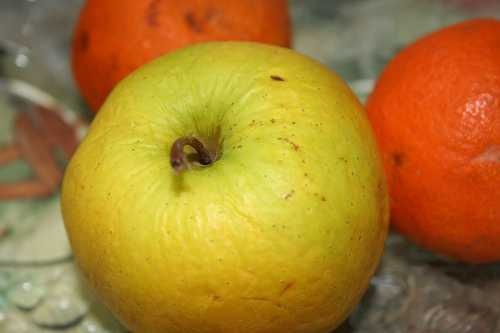
Label: Orange